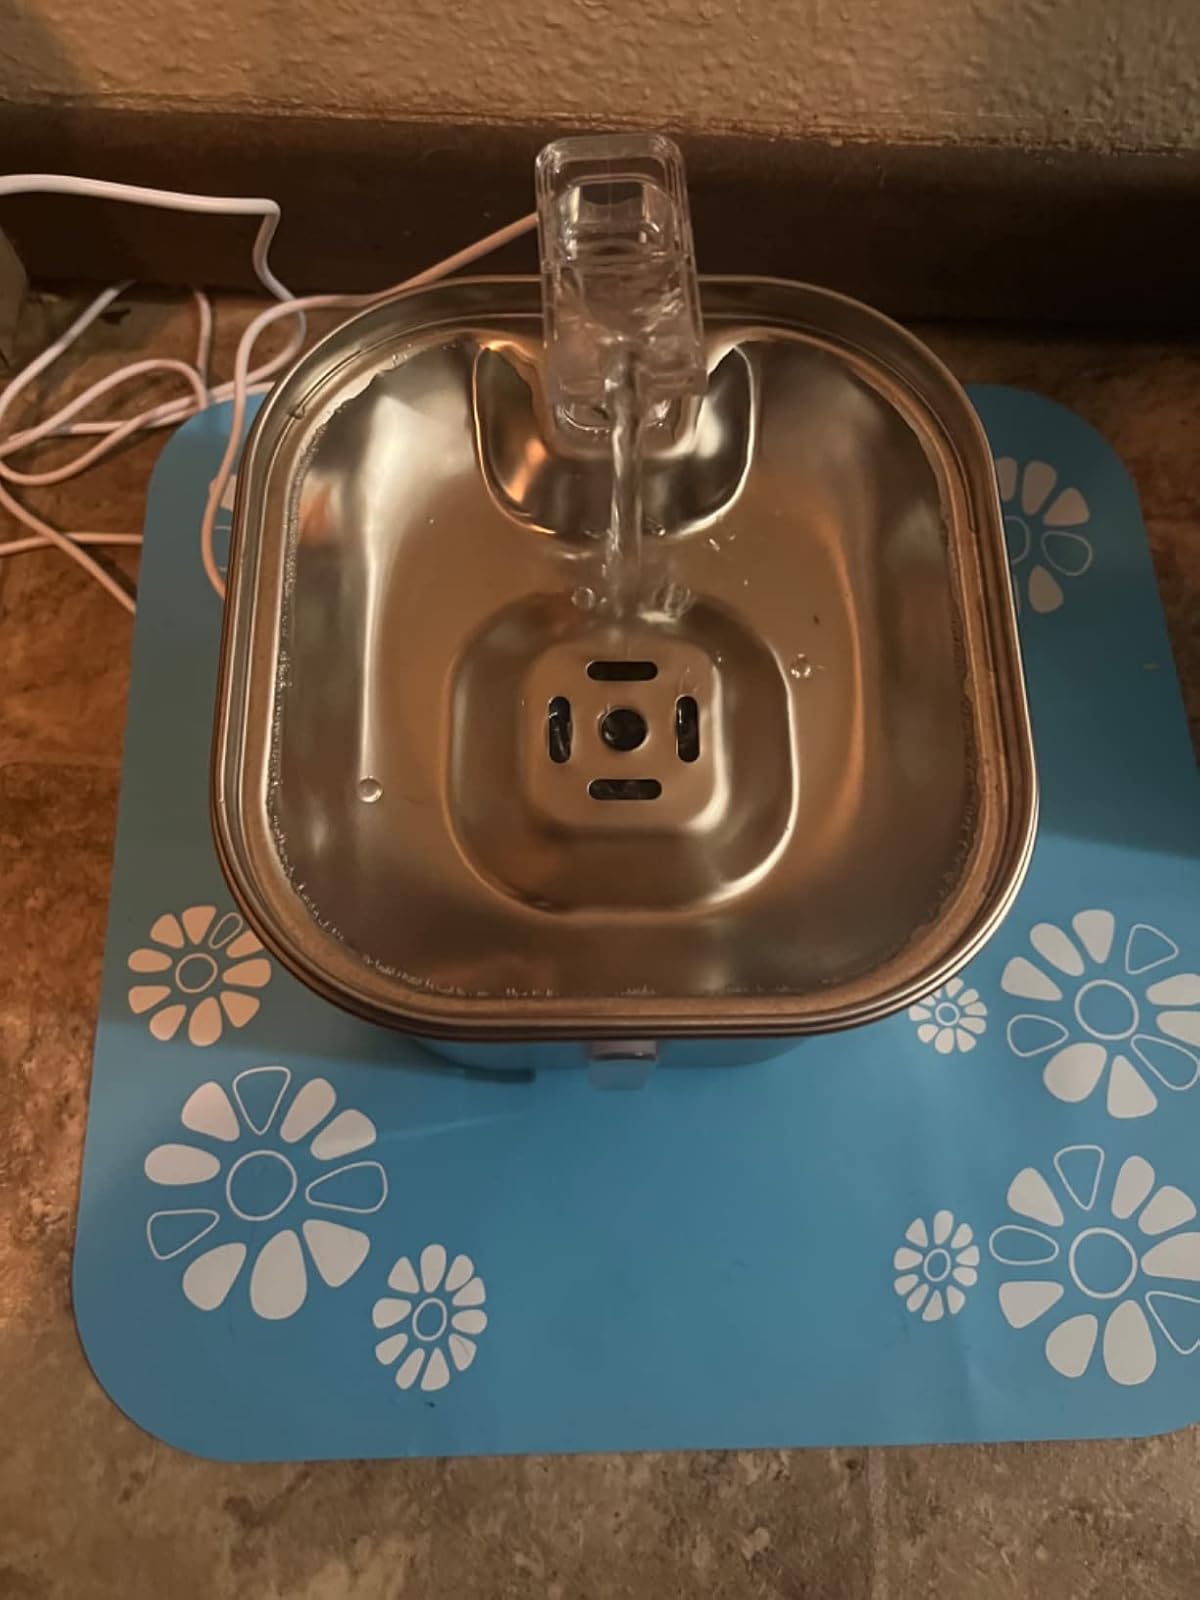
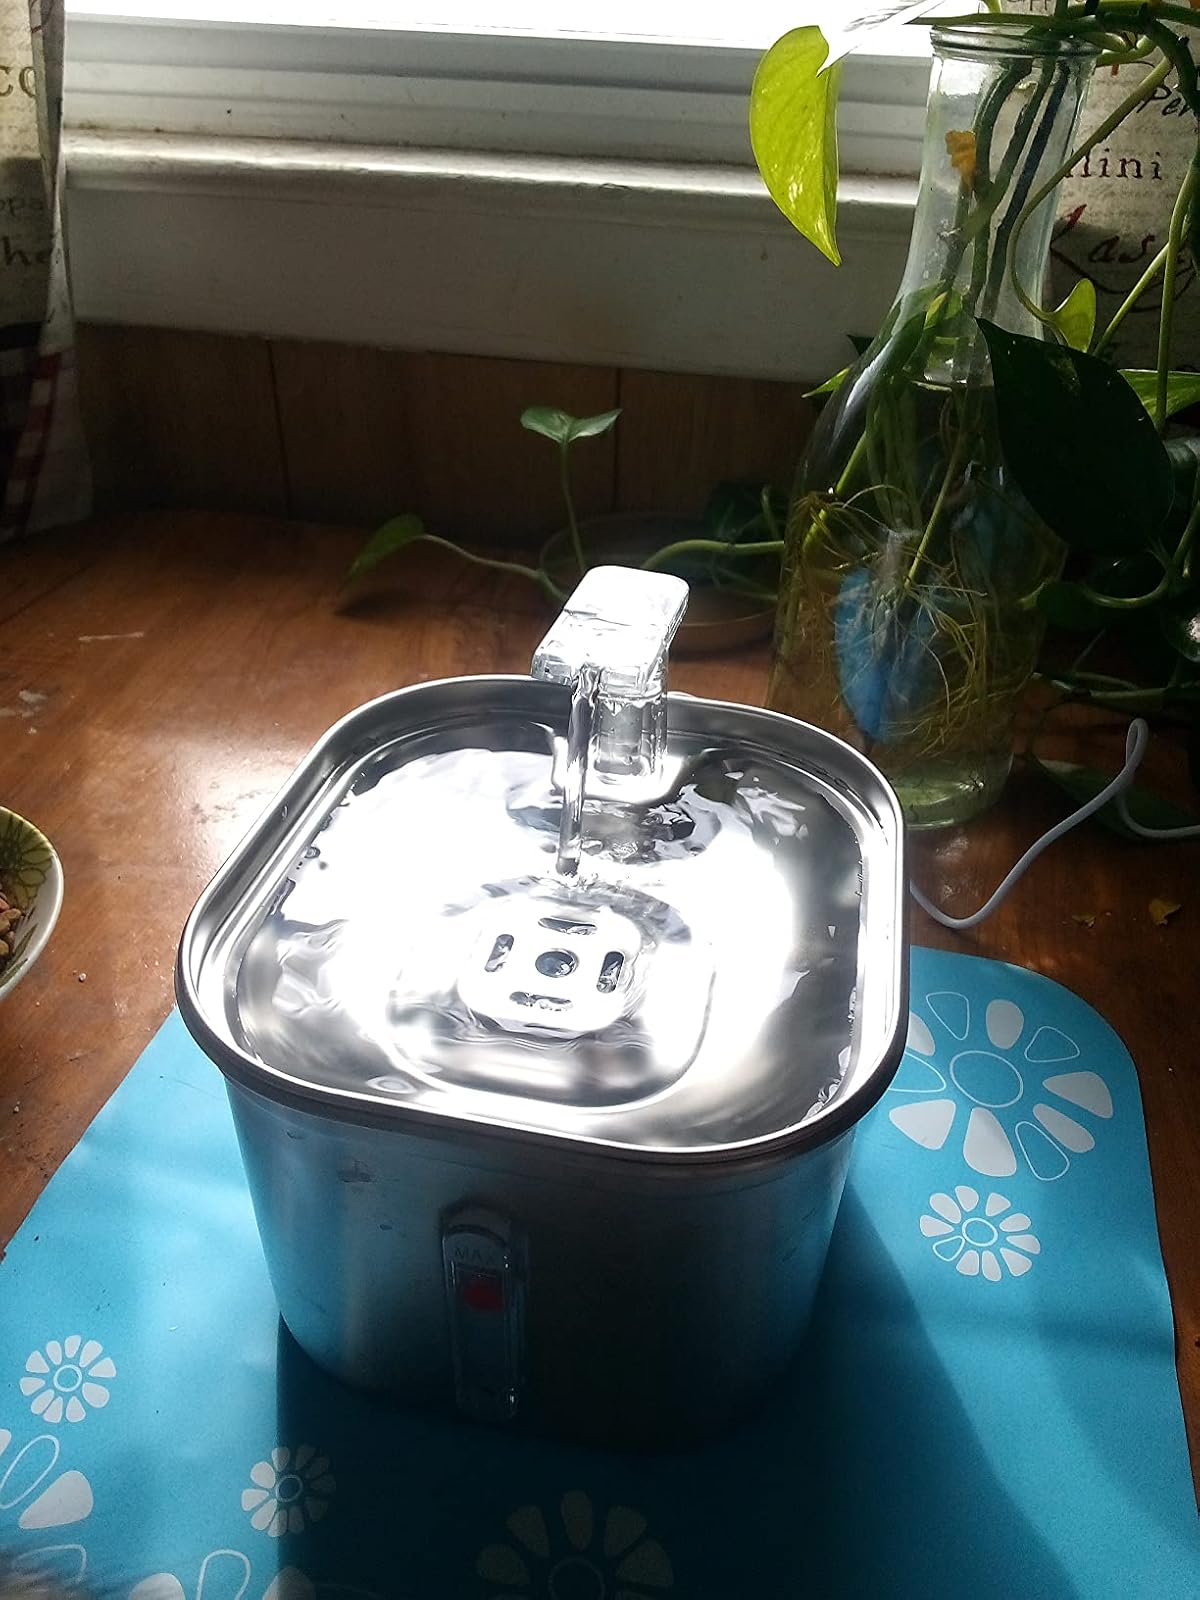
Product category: items_bowl
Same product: yes